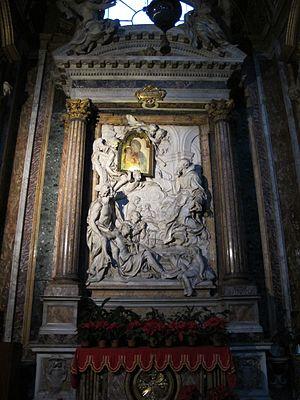
Alessandro Scarlatti est l'un des principaux compositeurs de musique baroque et l'un des premiers grands musiciens classiques.
L'église San Giacomo in Augusta, également appelée San Giacomo degli Incurabile est une église de Rome située Via del Corso dans le rione Champ de Mars, à côté de l'hôpital éponyme et à 200 mètres du Mausolée d'Auguste, à qui elle doit son nom in Augusta. Sa construction est commencée par l'architecte Francesco Capriani, de Volterra, puis terminée, à sa mort, par Carlo Maderno entre 1598 et 1602. L'église est considérée comme une « étape importante » dans l'évolution de l'architecture religieuse du XVIIᵉ siècle